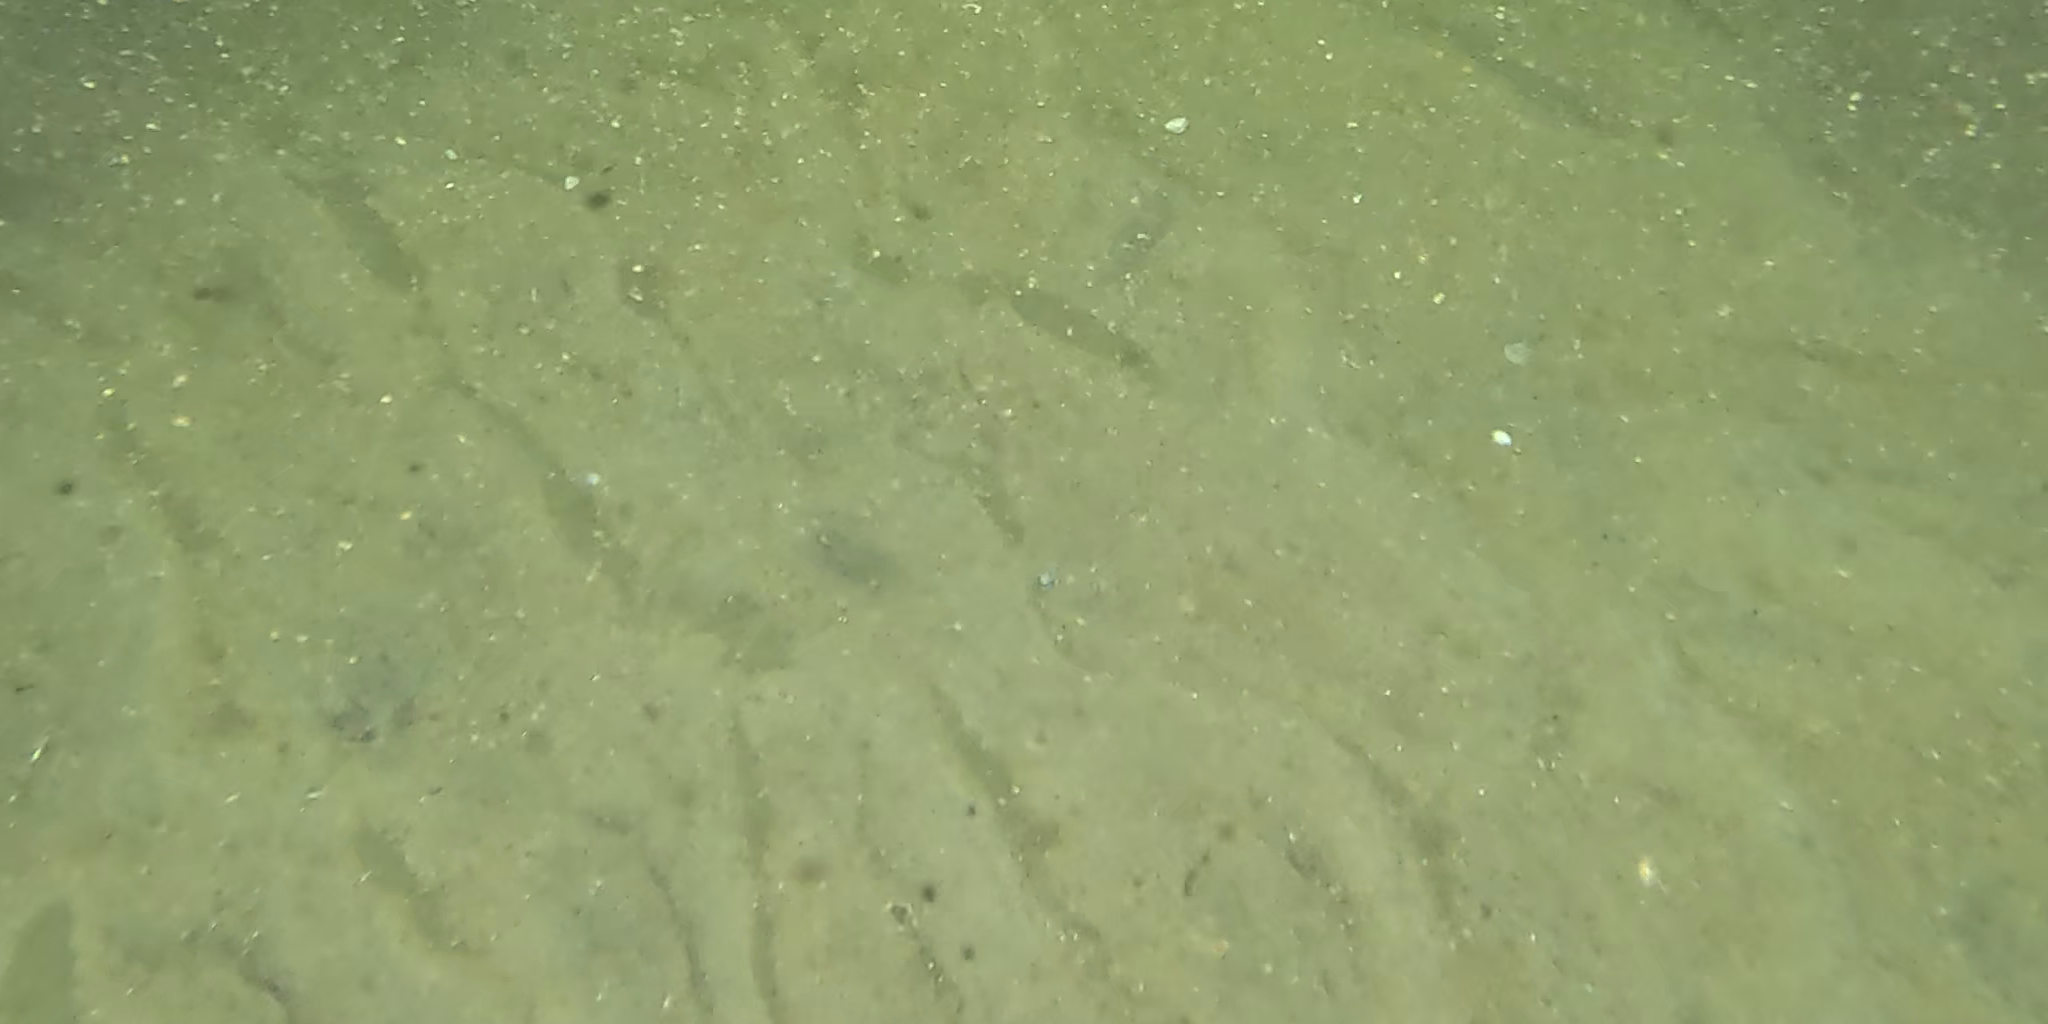
Seabed habitat: sand